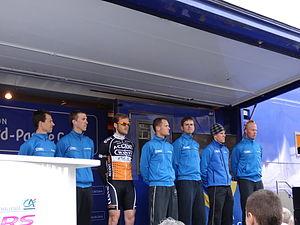
Reportage photographique réalisé le mercredi 1er mai 2013 au départ de la première étape de l'édition 2013 des Quatre jours de Dunkerque à Dunkerque, Nord, Nord-Pas-de-Calais, France. Le dossier photographique montre des véhicules de course exposés, la caravane publicitaire, la présentation des coureurs, et le départ. Depicted people: Nicolas Vogondy, Jempy Drucker, Grégory Habeaux, Steven Caethoven, Jurgen Van Goolen, Thomas Degand and Stefan van Dijk
La 59ᵉ édition des Quatre Jours de Dunkerque a eu lieu du 1ᵉʳ au 5 mai 2013. La course fait partie du calendrier UCI Europe Tour 2013 en catégorie 2.HC.